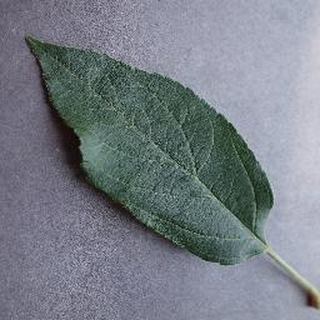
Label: healthy_apple